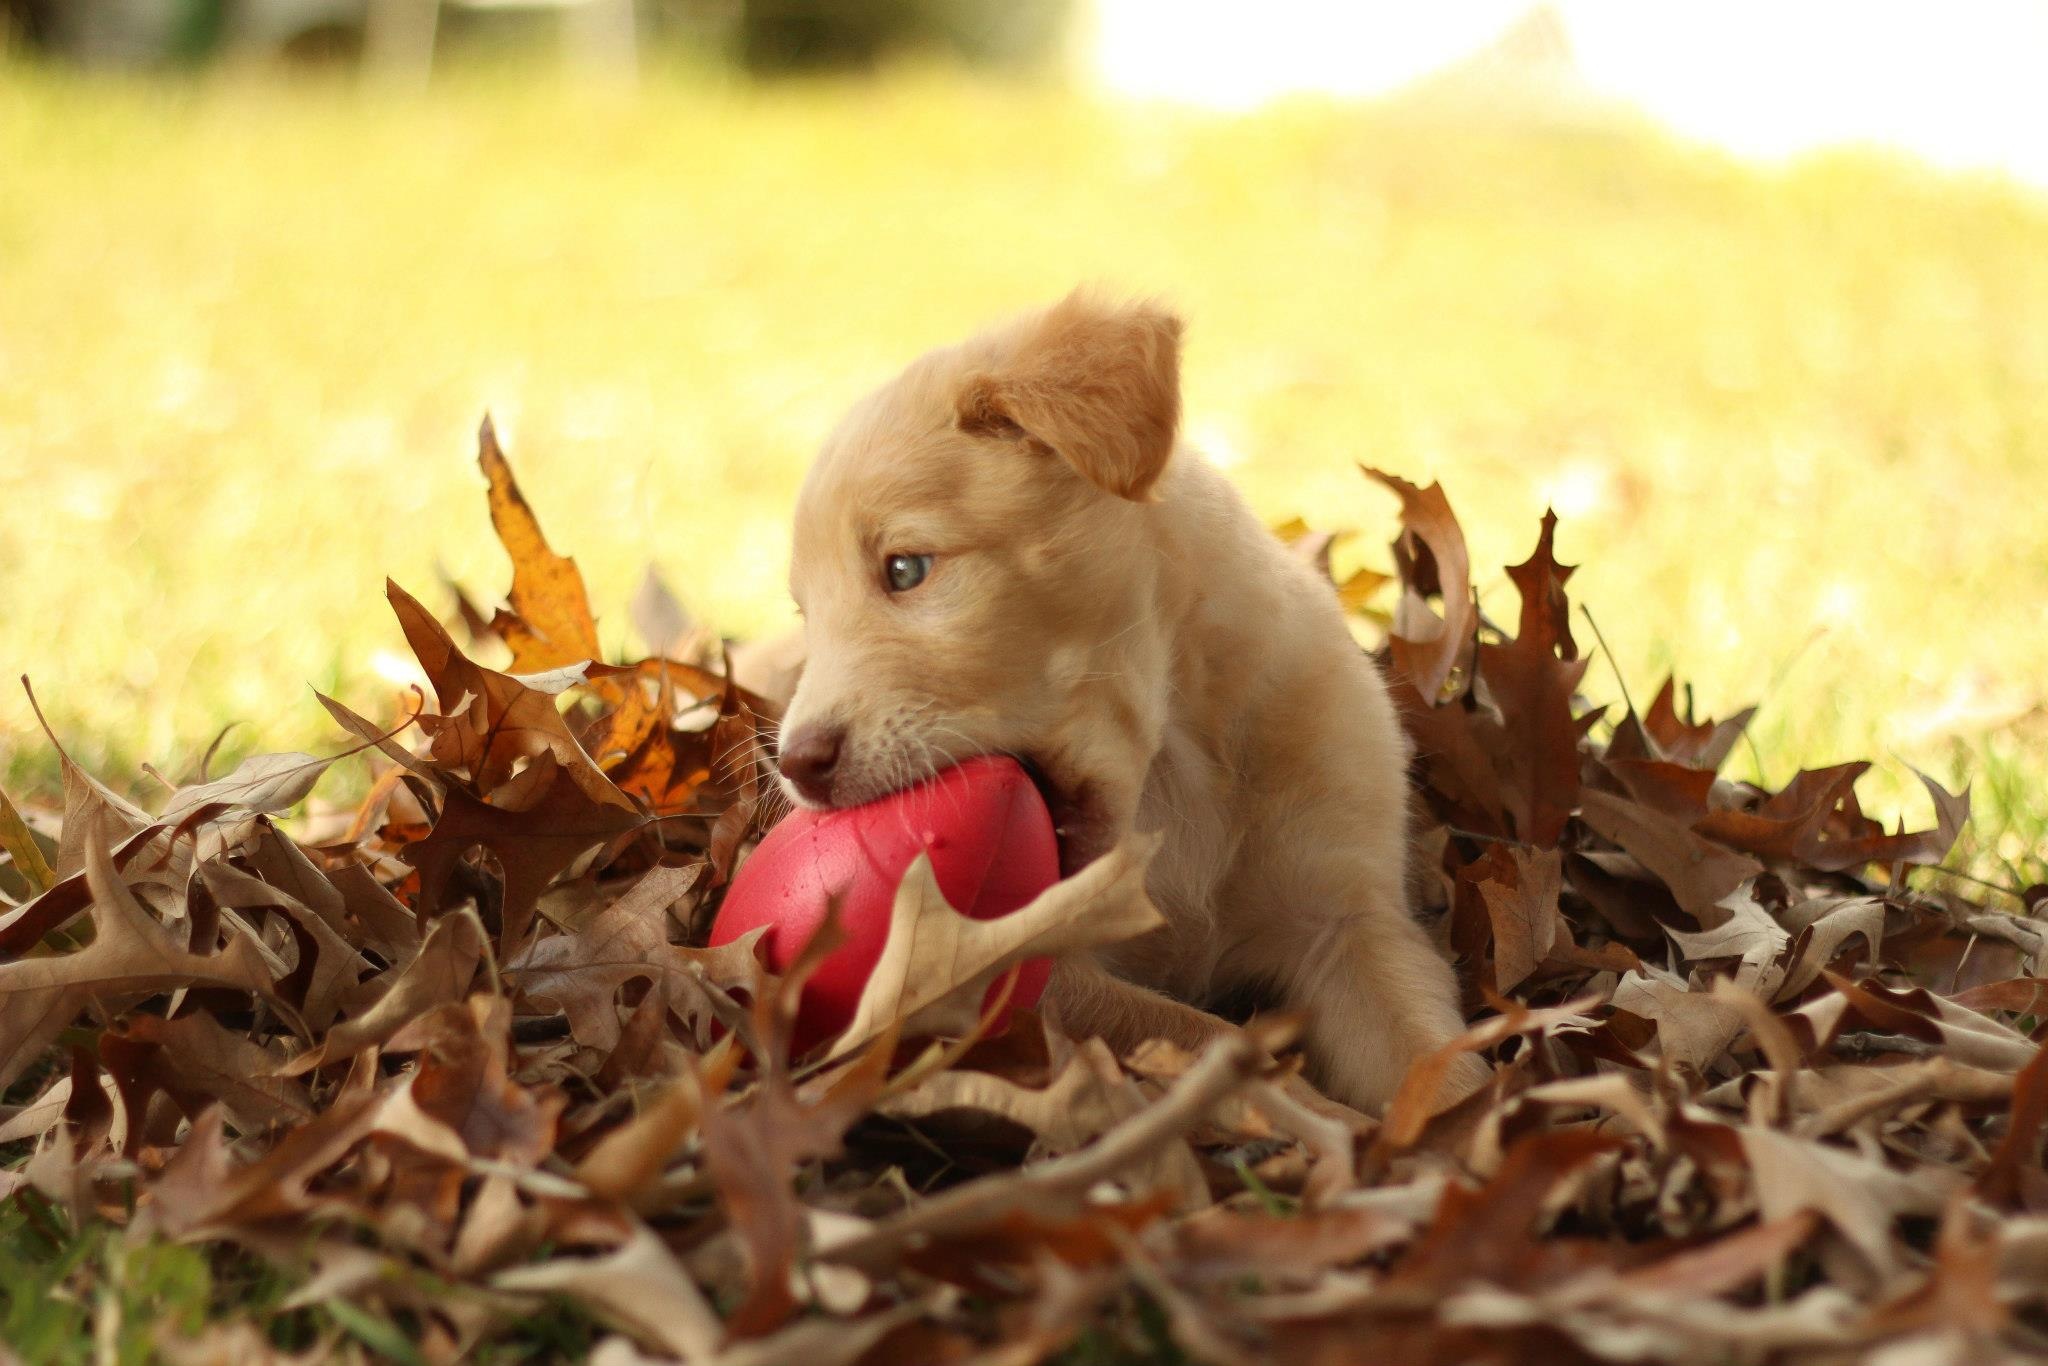
grass, fall, mouse, puppy, cute, wildlife, pet, autumn, mammal, rodent, playful, leaves, golden retriever, funny, mix, labrador, domestic animals, god, pit, pit lab mix, muroidea, muridae